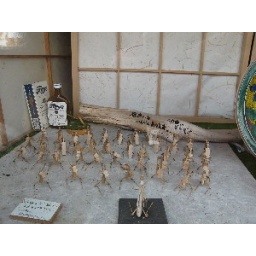
An, um, UNUSUAL scene in the window of a building on the main street of Nikko.